Brampton GO Station

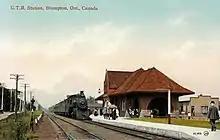
Brampton station circa 1910

Brampton station opened in 1856 as a part of the Grand Trunk Railway (GTR) line between Toronto and London. The current station building was built in 1907.